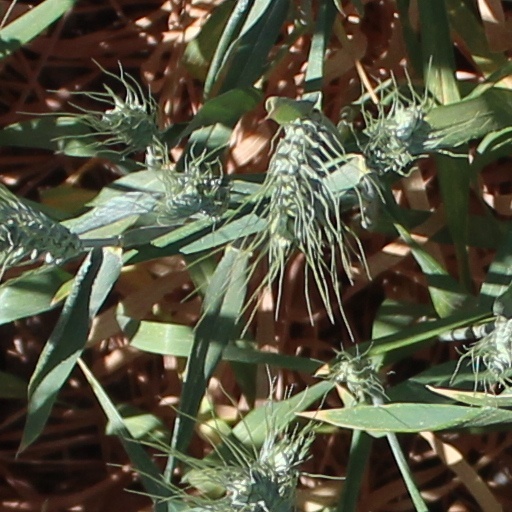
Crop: wheat